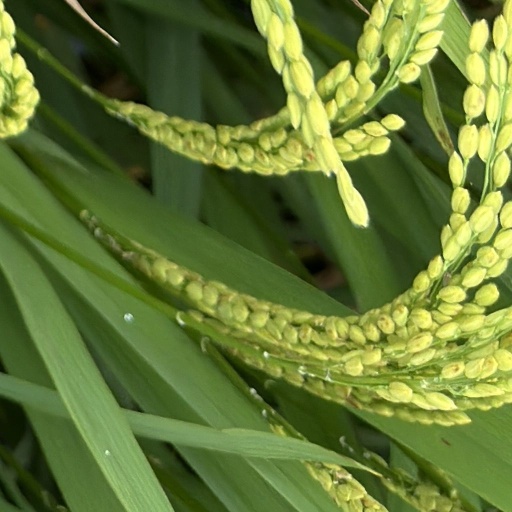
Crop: rice